Precious Blood Catholic Church (Chickasaw, Ohio)

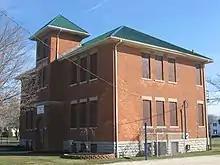
Precious Blood School

The Precious Blood School is a two-story brick structure that is supported by a foundation of ashlar. Built in the Italianate style by the DeCurtins brothers, it features a central square bell tower that rises above the rest of the building. Individuals enter the building through double doors that are topped by an elliptical fanlight.